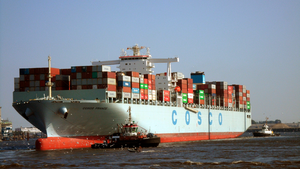
Le nouveau bâtiment Cosco France - manœuvre de virage, le port de Hambourg 5 septembre 2013
Cosco, connu sous le nom officiel de China Cosco Holdings, est le premier armateur chinois. La finalisation de l'achat de OOCL en juillet 2018 permet à la compagnie de ravir la troisième place d'armateur mondial de porte-conteneurs par le nombre de conteneurs transportés à la CMA-CGM, plaçant COSCO derrière Maersk et MSC. Au premier juin 2018, COSCO possédait en propre 156 porte-conteneurs avec une capacité totale de 1 194 776 EVP.